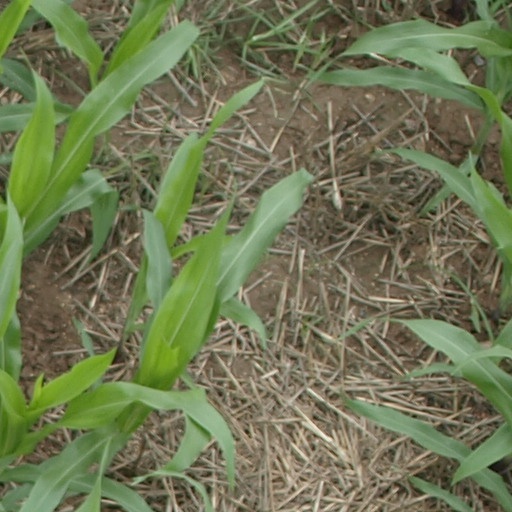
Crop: maize; corn